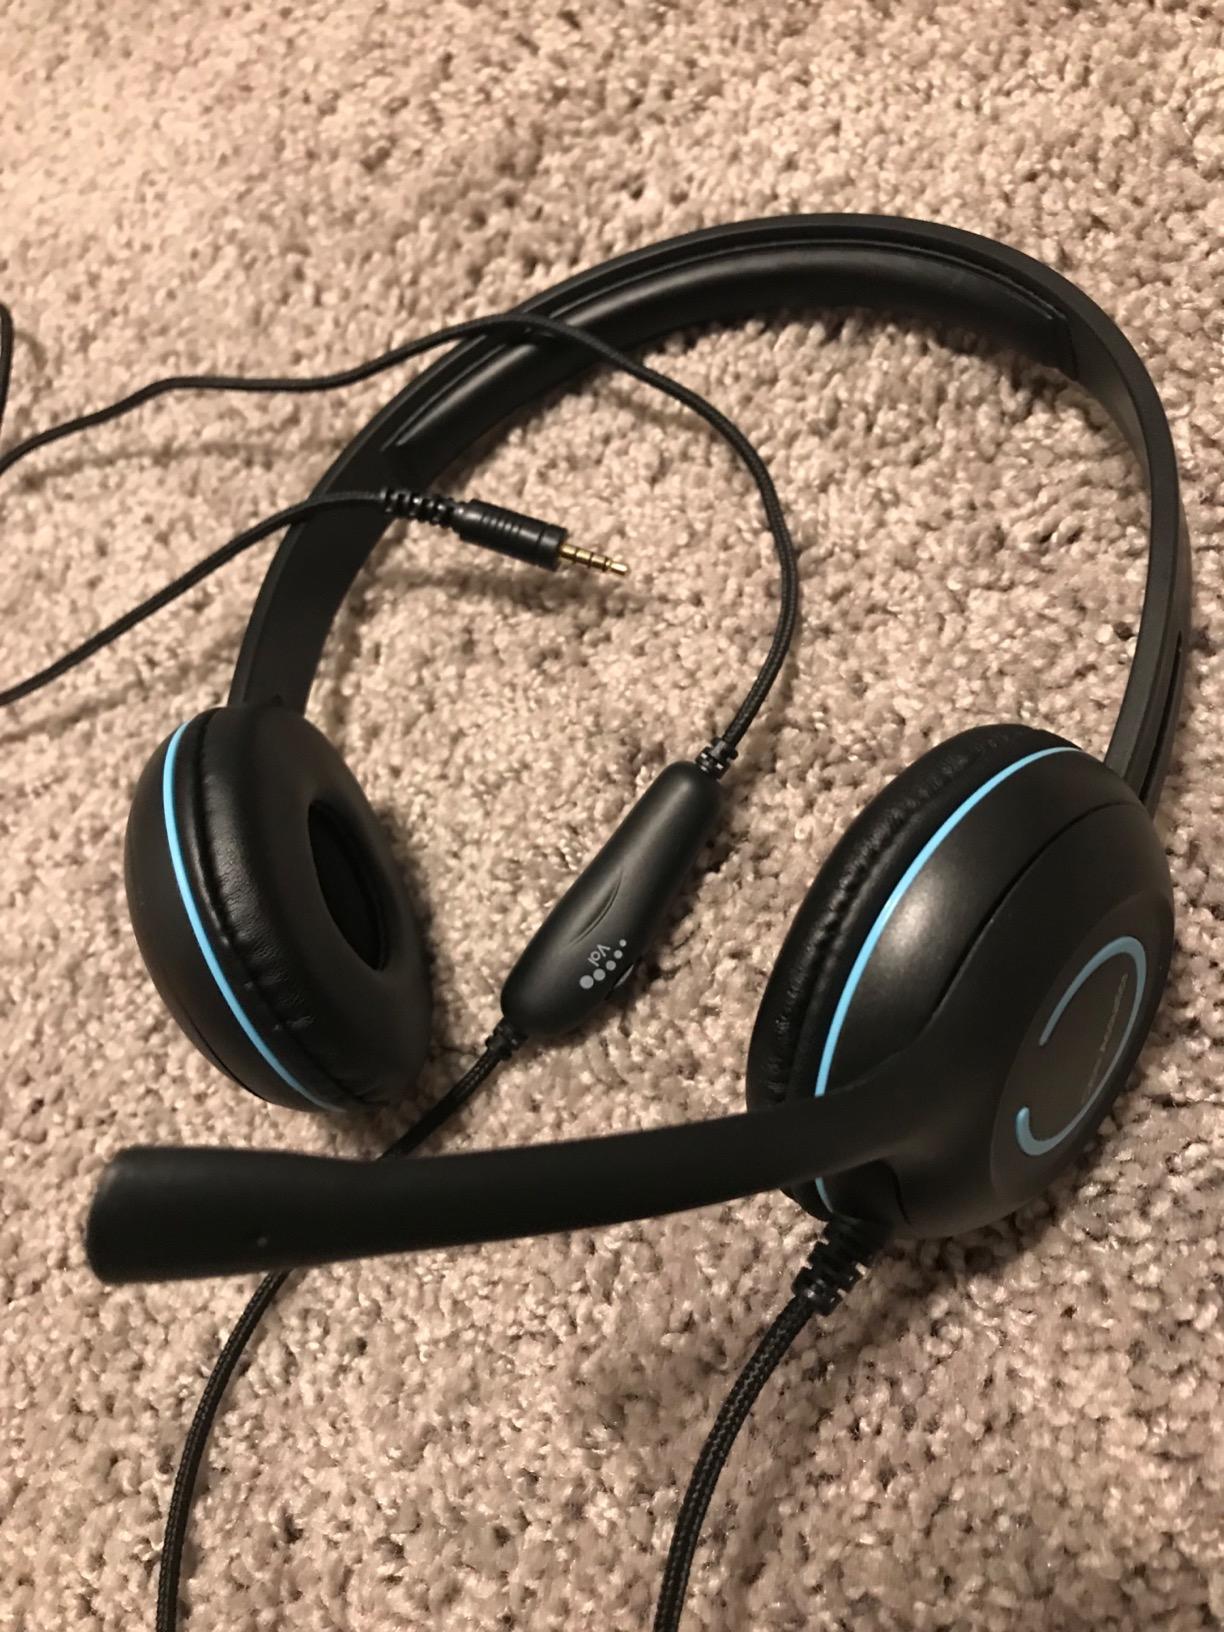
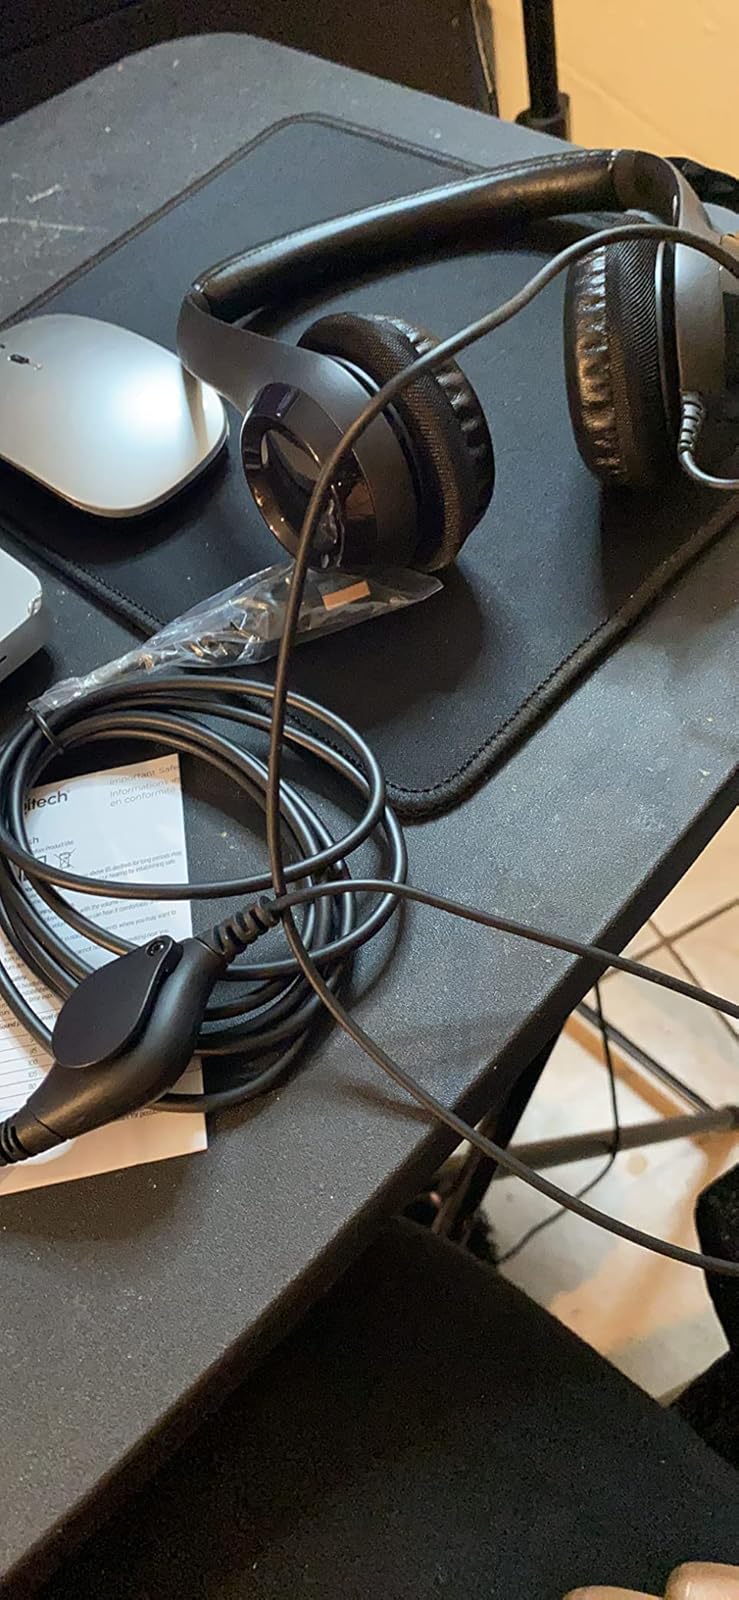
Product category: headphones
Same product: no